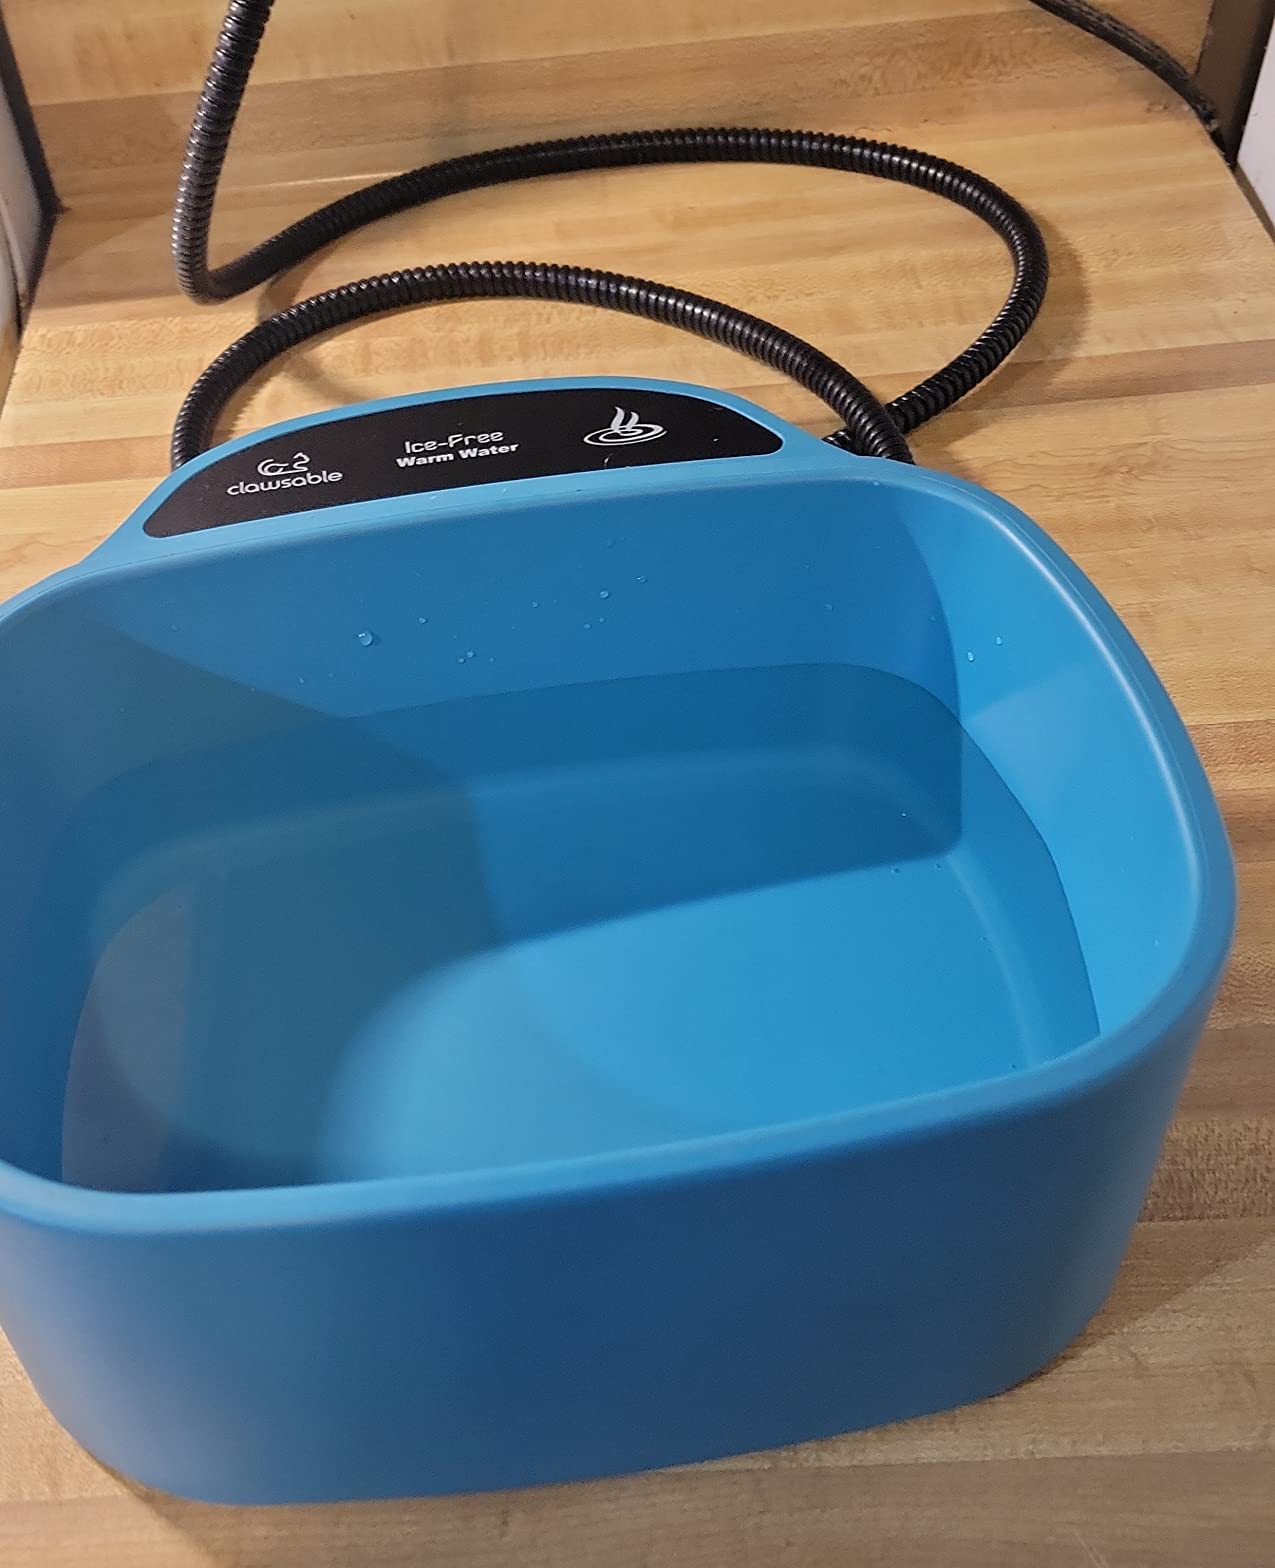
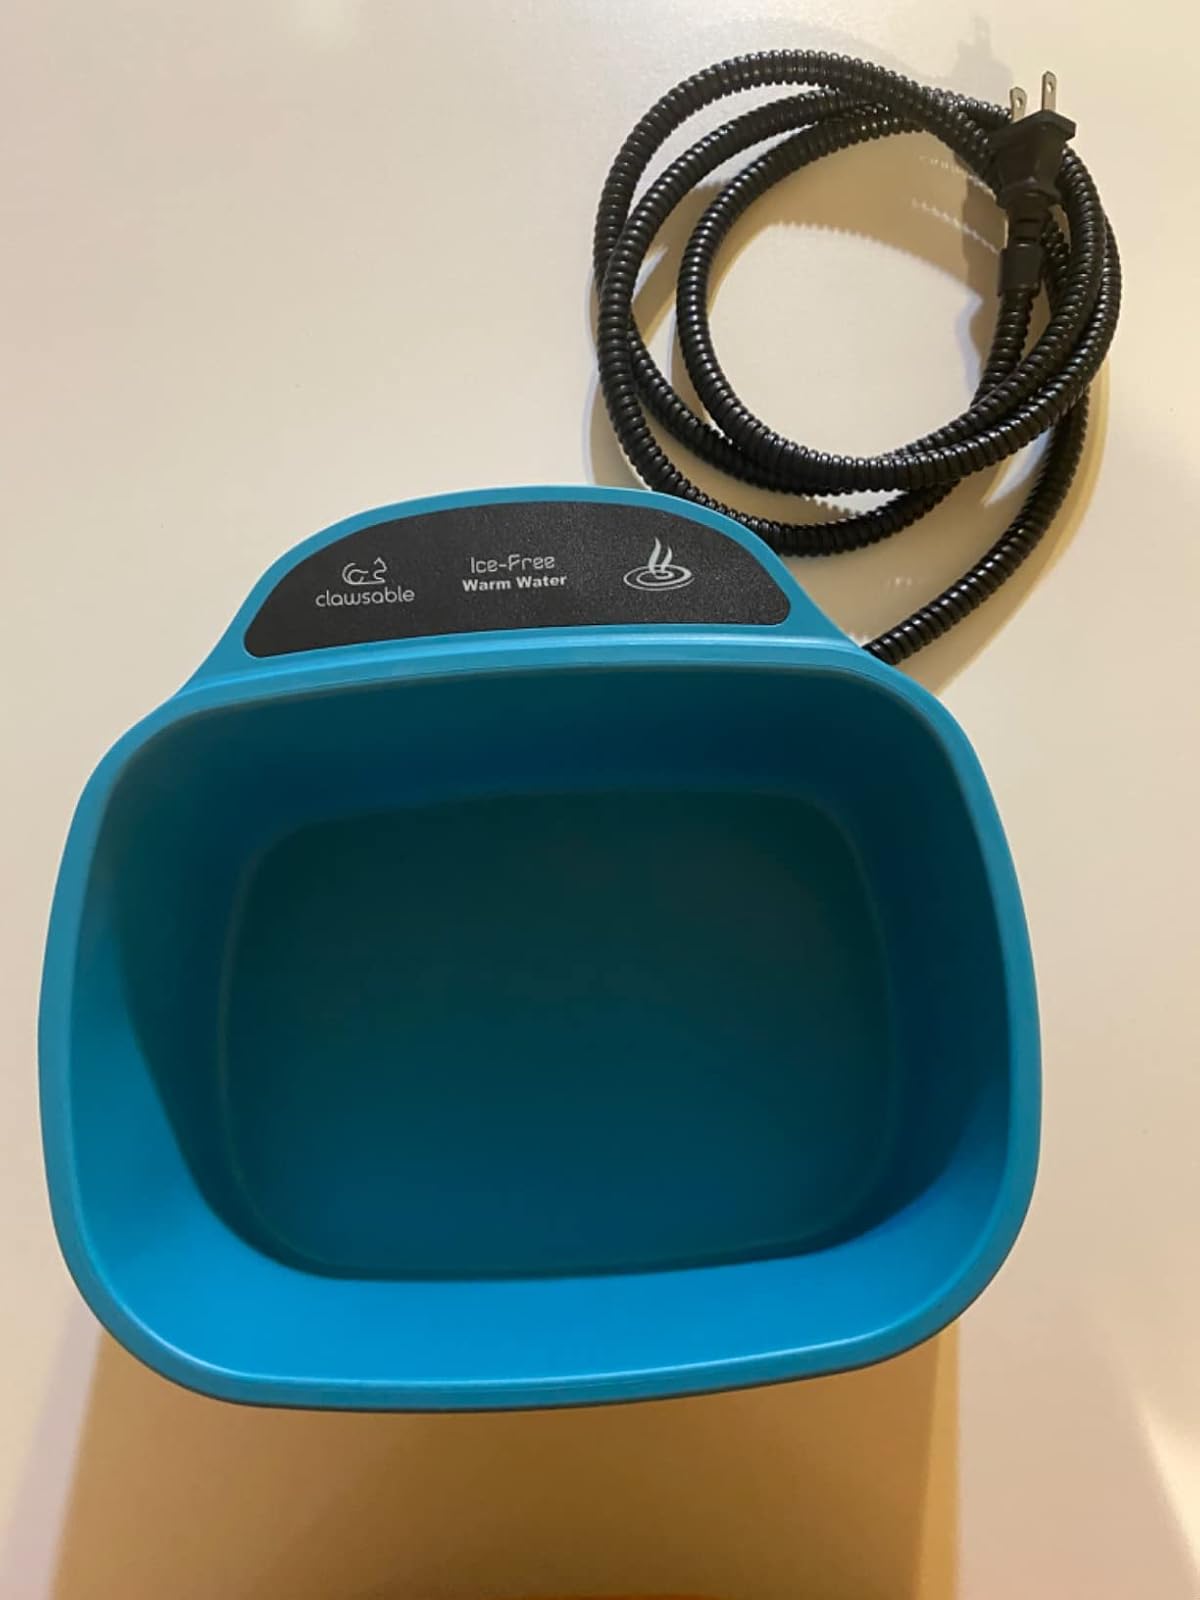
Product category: items_bowl
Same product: yes